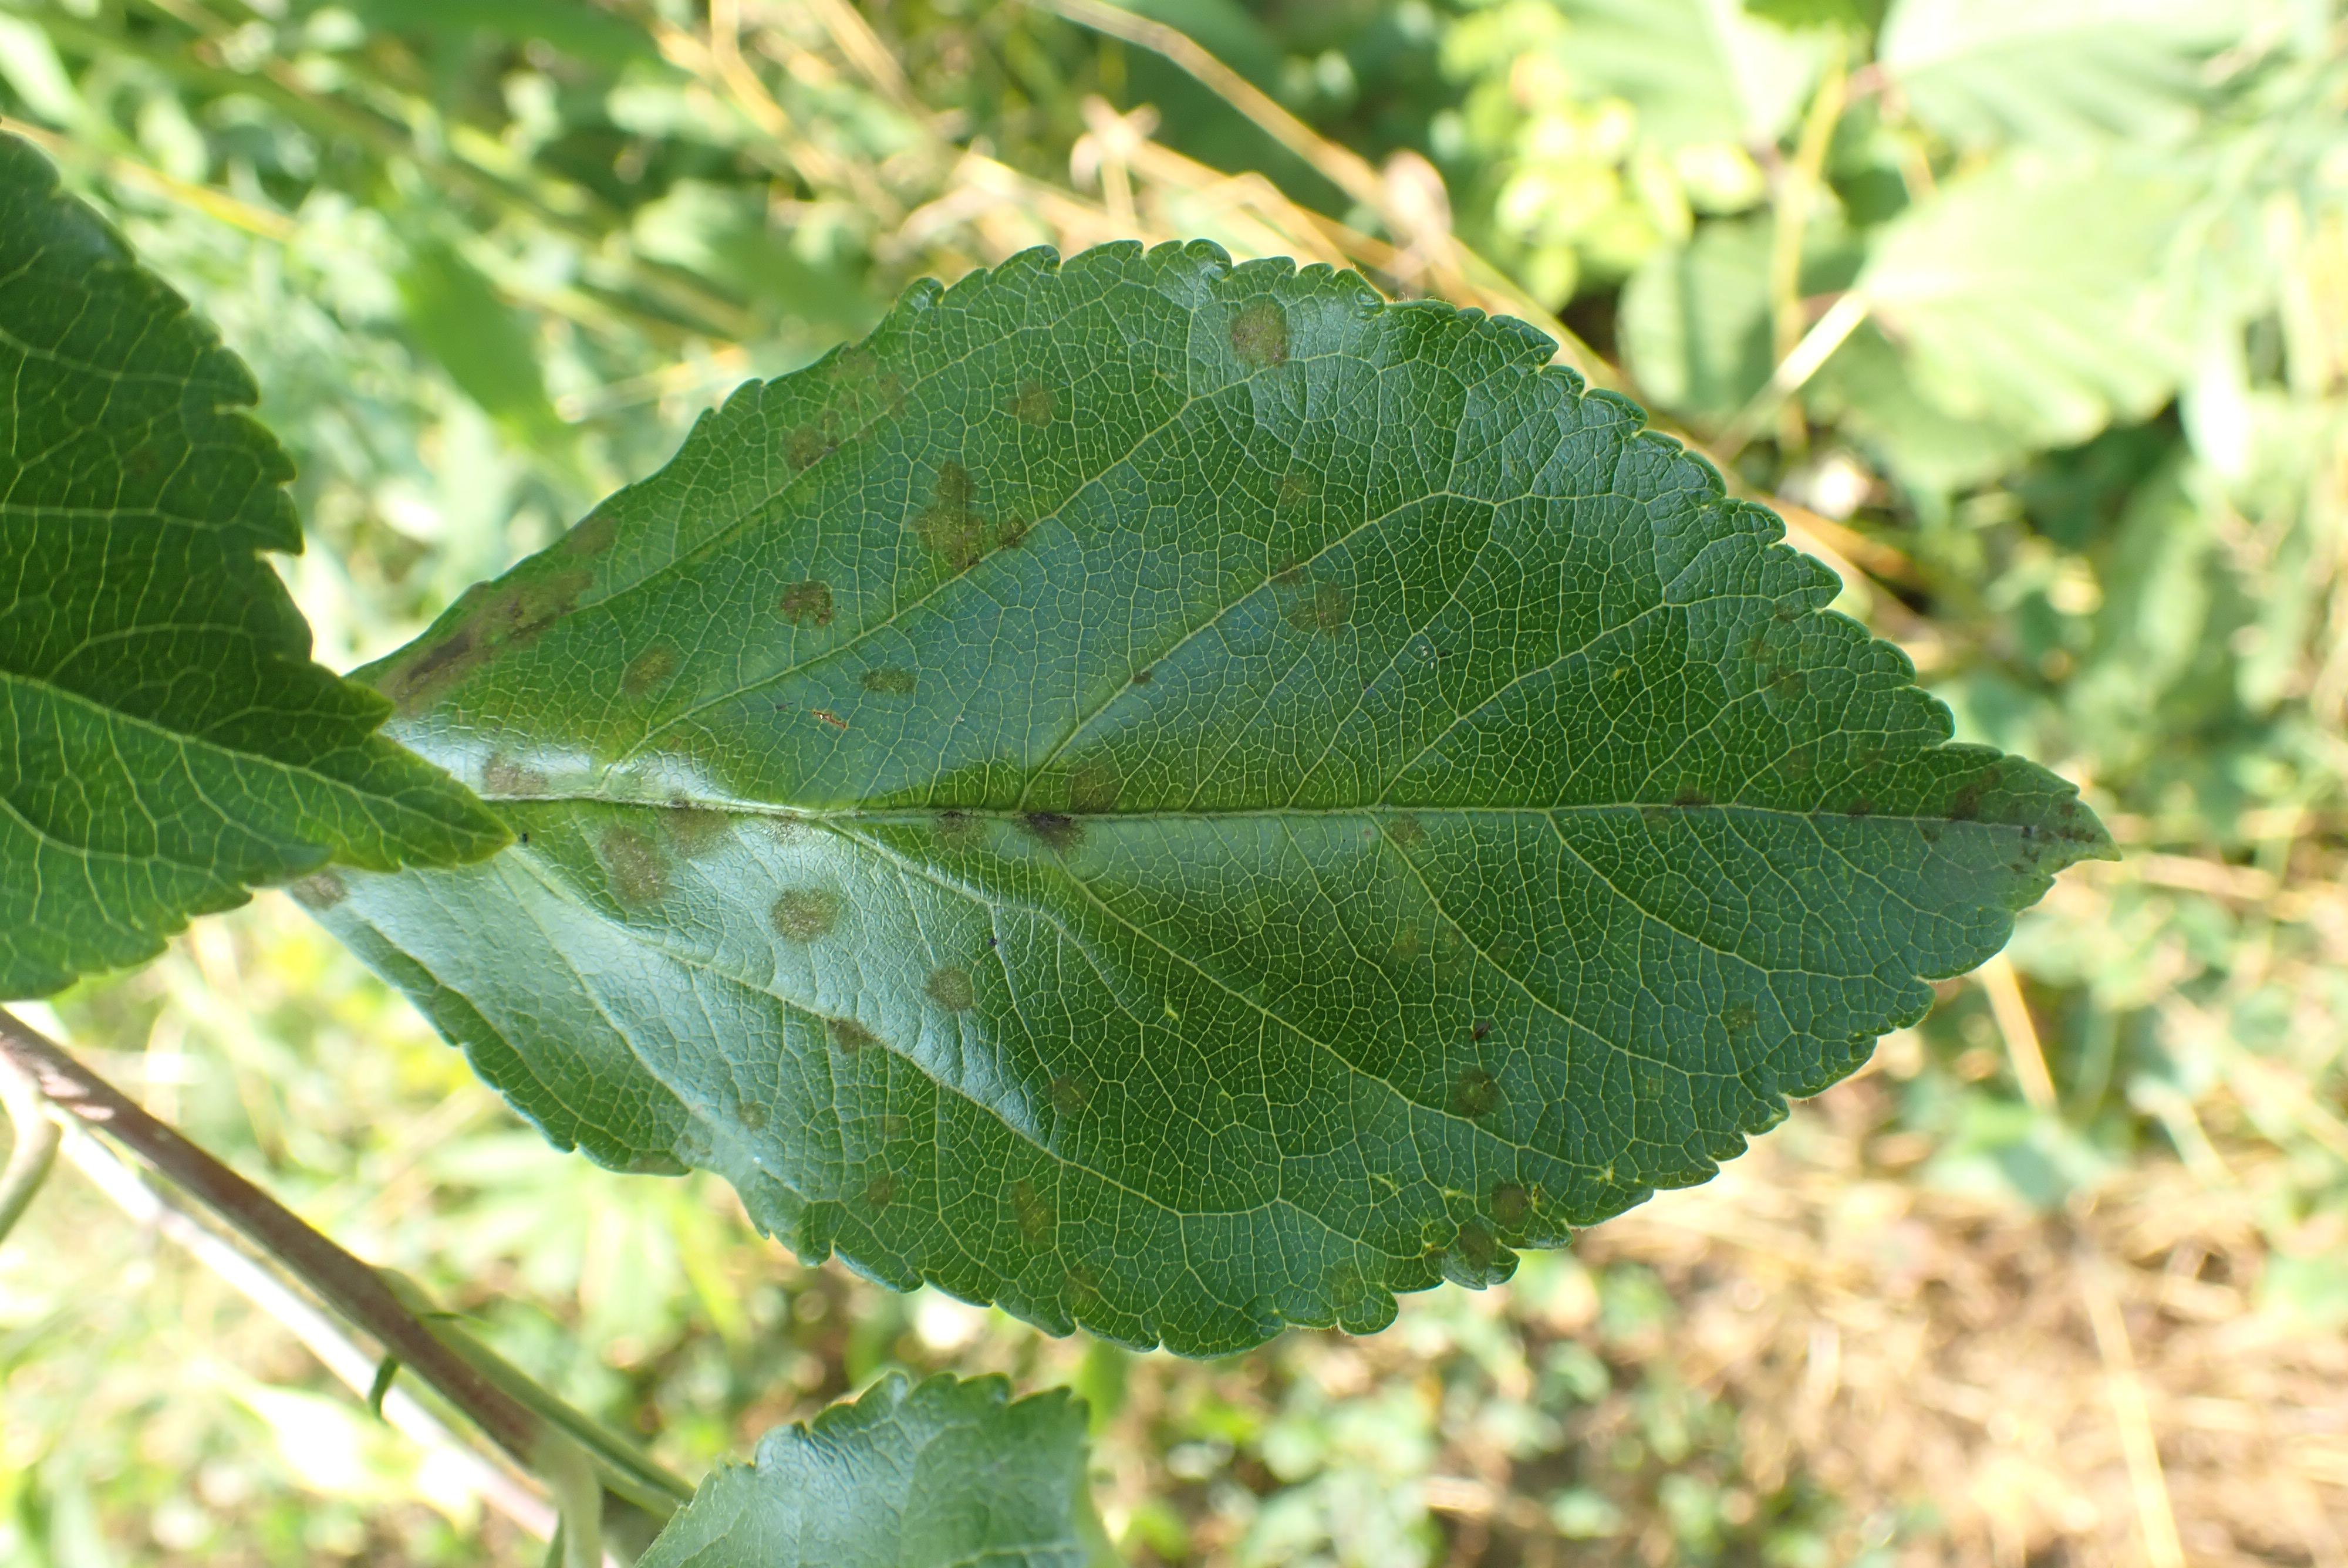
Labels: scab